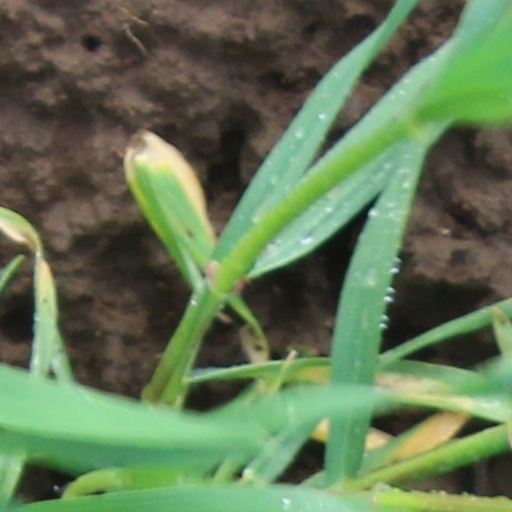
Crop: wheat